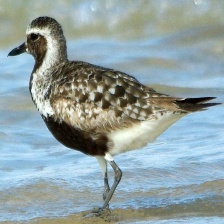
Species: GREY PLOVER
Scientific name: PLUVIALIS SQUATAROLA